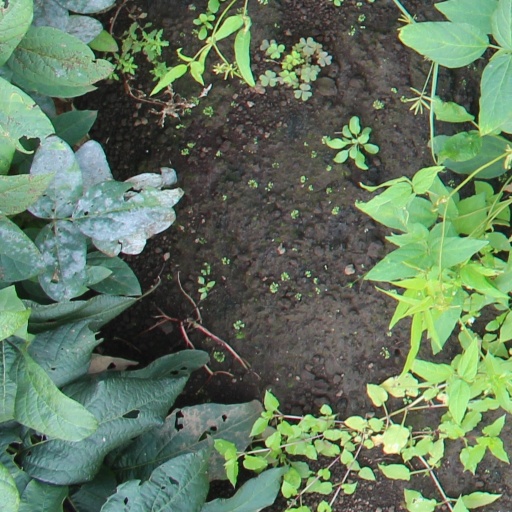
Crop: soybean